Middle cerebral artery

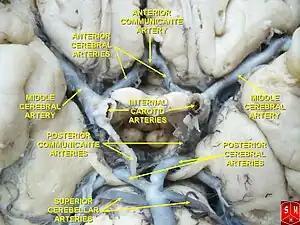
Middle cerebral artery

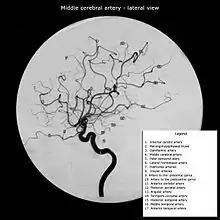
Middle cerebral artery and its branches (patient has a hypoplastic A1 segment and an absent PCOM, resulting in a purely MCA angio from internal carotid artery injection)

The middle cerebral artery divides into four segments, named by the region they supply as opposed to order of branching as the latter can be somewhat variable: